United Kingdom responses to the COVID-19 pandemic

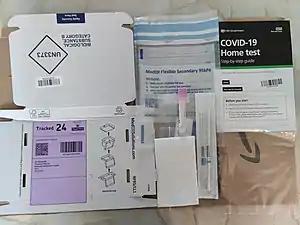
A home testing kit for COVID-19 in the UK

The UK Government launched a booking portal for people to be tested for COVID-19. The governments of Scotland and Northern Ireland governments signed up to use the portal that England was using. The Welsh Government went on to partner with Amazon to create a portal. Later this was scrapped with the Welsh Government citing issues around collecting of data having been resolved with the UK government's portal and now wanted to use it, having only released their version across south east Wales.